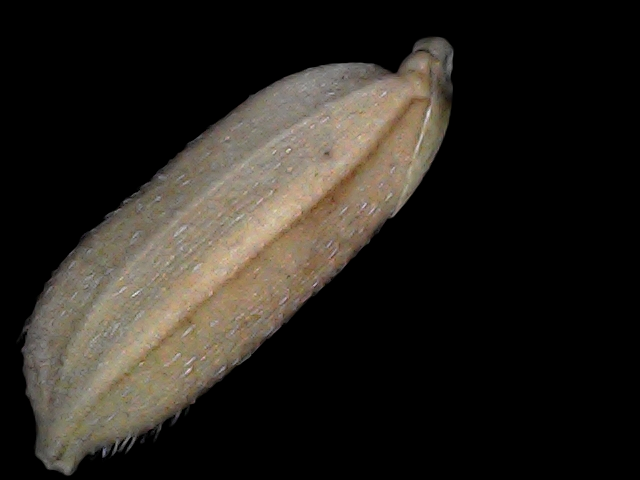
Rice variety: Br22